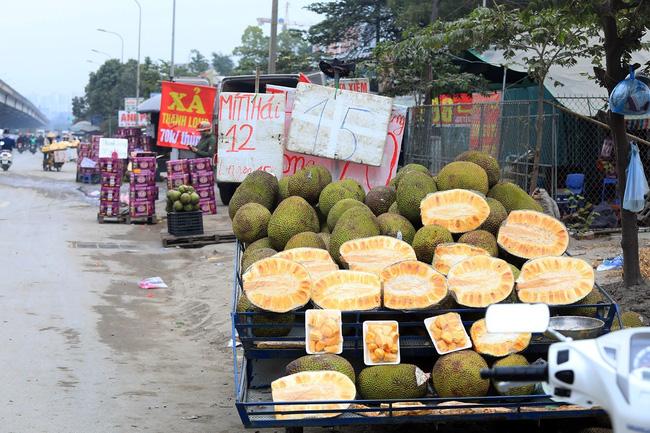
có nhiều trái mít được bày bán trên kệ hàng